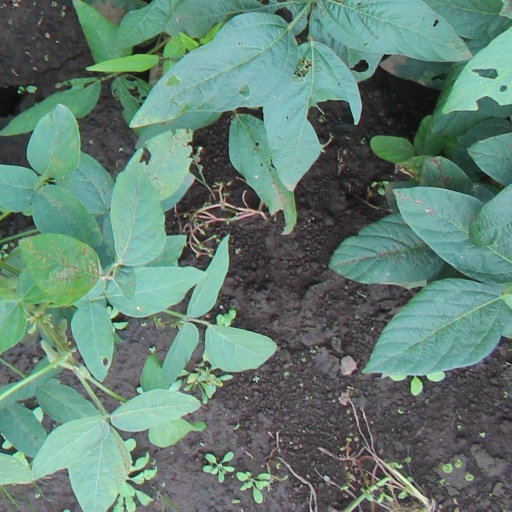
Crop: soybean